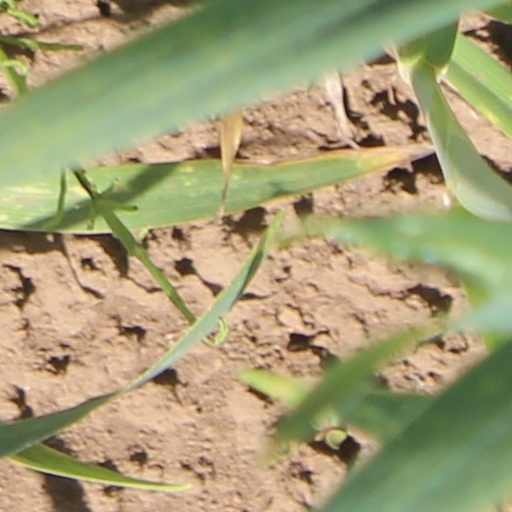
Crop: wheat